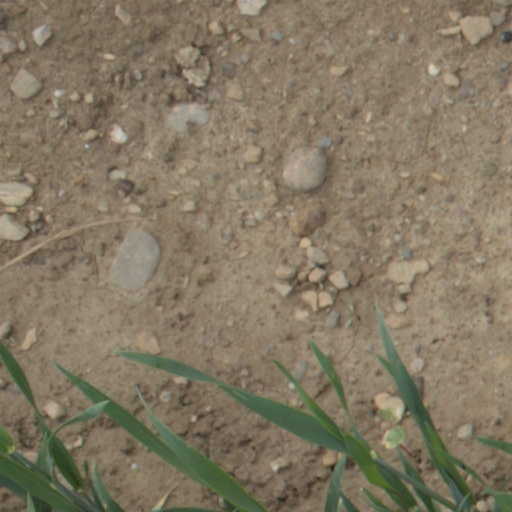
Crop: wheat